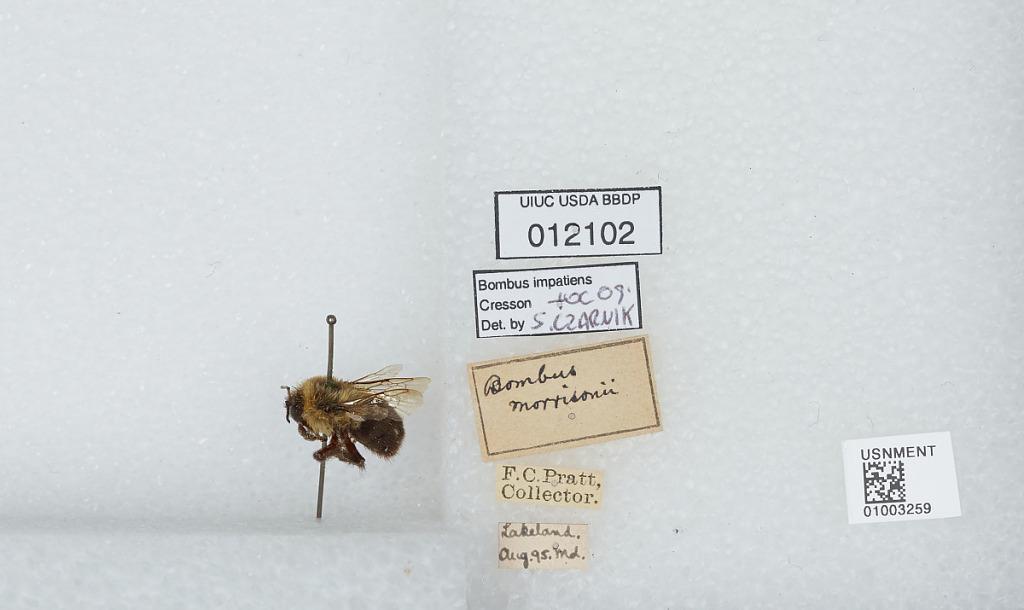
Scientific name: Bombus (Pyrobombus) impatiens Cresson
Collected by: F. Pratt
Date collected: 1895-8-
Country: United States
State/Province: Maryland
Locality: Lakeland
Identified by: Czarnik, S.